The Indelicates

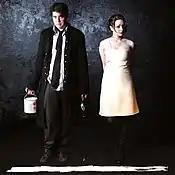
Simon and Julia on the cover of "American Demo"

"America" preceded the Indelicates' first album release, "American Demo" on 14 April 2008. Produced by Brian O'Shaughnessy at Bark Studio, and issued by Weekender on CD and as a 12" vinyl LP, the album featured 14 tracks and included new and previously released material. The album was released simultaneously in Germany through Weekender's sister label.